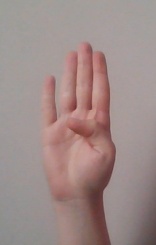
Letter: kaaf